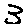
Label: 3